Describe the emotion expressed in this image:  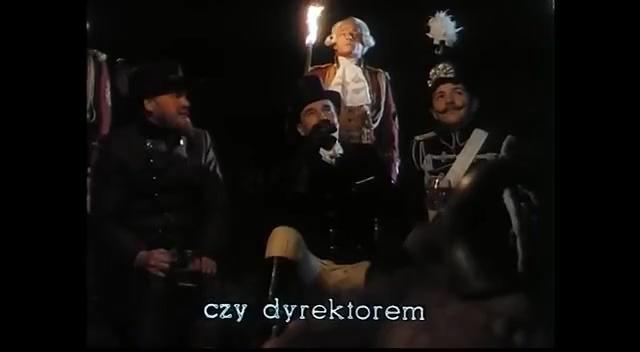
This person displays Fear, valence and arousal with high intensity.